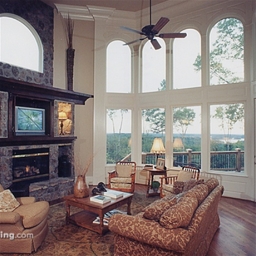
Room type: livingroom